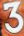
Number: 3